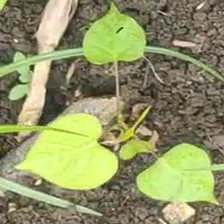
Weed species: Obscure_morning _glory(Ipomoea obscura)